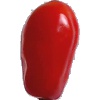
Label: Tomato 2